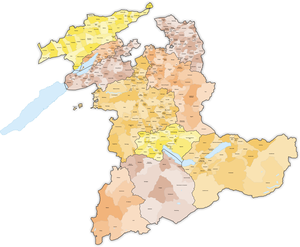
Cet article présente une liste des communes du canton de Berne.